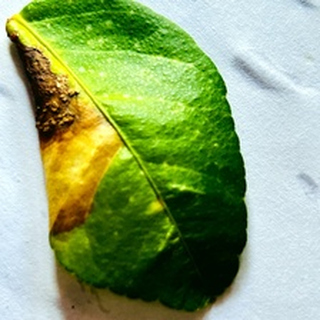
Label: lemon_citrus_canker